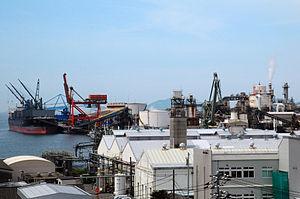
Kudamatsu est une ville située dans la préfecture de Yamaguchi, au Japon.